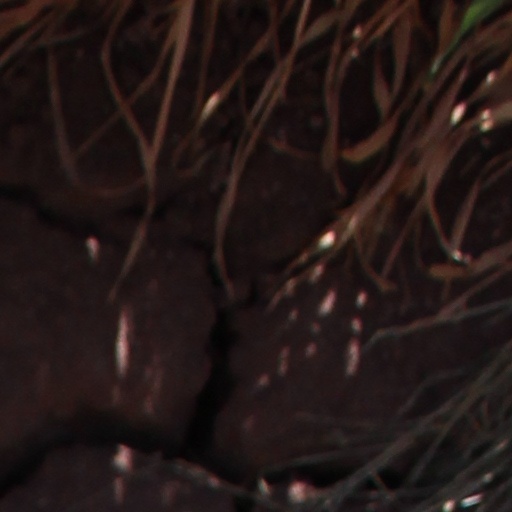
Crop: wheat